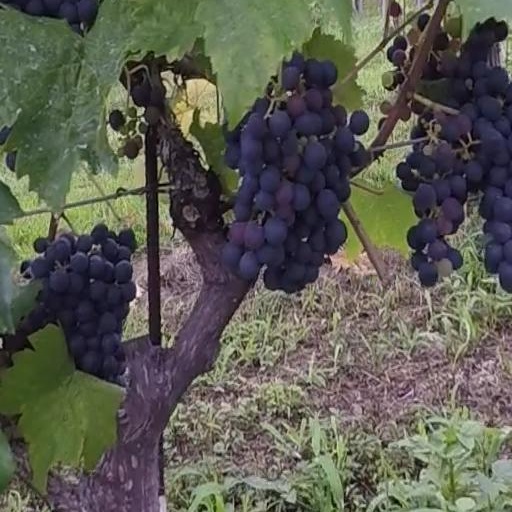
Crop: grape